January 2016 United States blizzard

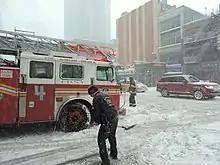
Emergency services in New York City, including the New York City Fire Department functioned during the snowstorm

The Pennsylvania Department of Transportation had 2,200 vehicles and more than 733,000 tons of road salt on standby for use. Trucks deployed brine across major roads in and around Philadelphia, though residents were advised to avoid travel unless necessary. A travel ban was declared for Lancaster, Lebanon, Newberry Township, and York on January 23. SEPTA issued a near complete shutdown of its services, shutting down all bus services and closing all rail except for the Broad Street Line and Market–Frankford Line subways.